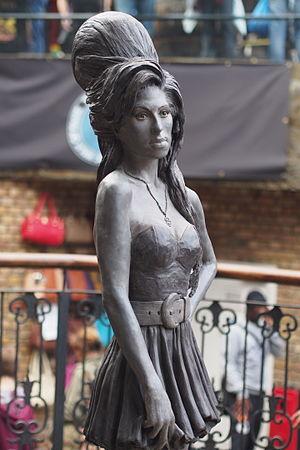
La statue d'Amy Winehouse est une statue de bronze représentant la chanteuse britannique Amy Winehouse et située dans le Camden Market, à Camden Town dans le nord de Londres.